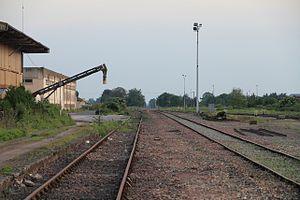
Vue des voies en direction des Aubrais en mai 2012, Centre, France.
La gare de Pithiviers est une gare ferroviaire française située sur le territoire de la commune de Pithiviers dans le département du Loiret en région Centre-Val de Loire.